Colt Paterson

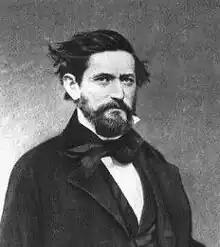
Capt. John Coffee "Jack" Hays of the Texas Rangers

Colt sold the Paterson revolver and carbine to the United States Army and they saw limited use in the Second Seminole War in Florida. The firepower advantage that they offered was initially praised by the troops, but the United States government considered the arms to be excessively fragile and prone to malfunction.